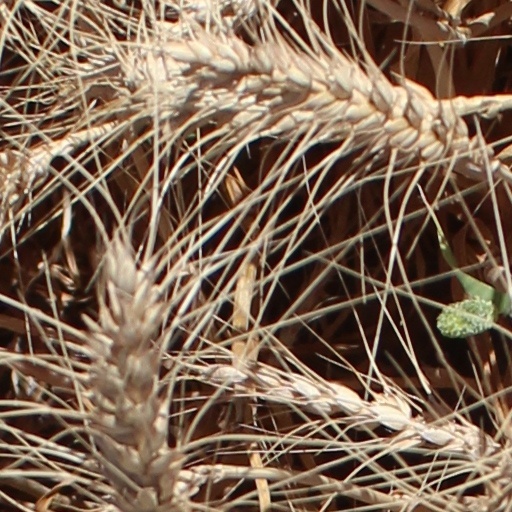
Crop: wheat